Ukiyo-e

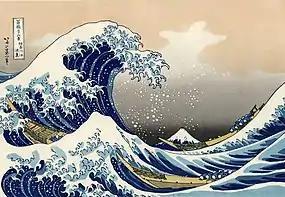
Hokusai's "The Great Wave off Kanagawa", 1831

The Tenpō Reforms of 1841–1843 sought to suppress outward displays of luxury, including the depiction of courtesans and actors. As a result, many ukiyo-e artists designed travel scenes and pictures of nature, especially birds and flowers. Landscapes had been given limited attention since Moronobu, and they formed an important element in the works of Kiyonaga and Shunchō. It was not until late in the Edo period that landscape came into its own as a genre, especially via the works of Hokusai and Hiroshige The landscape genre has come to dominate Western perceptions of ukiyo-e, though ukiyo-e had a long history preceding these late-era masters. The Japanese landscape differed from the Western tradition in that it relied more heavily on imagination, composition, and atmosphere than on strict observance of nature.